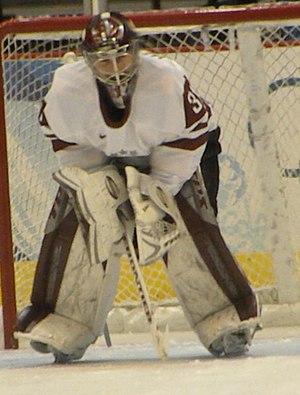
Le sport en Lettonie fut influencé par l'histoire du pays. En effet, la Lettonie accède à l'indépendance en 1991. Ce n'est qu'après cette date que les différentes fédérations sportives ont été créées. Les Lettons sportifs peuvent ainsi concourir sous les couleurs de leur pays.
Edgars Masaļskis est un joueur professionnel de hockey sur glace letton. Il évolue au poste de gardien de but.